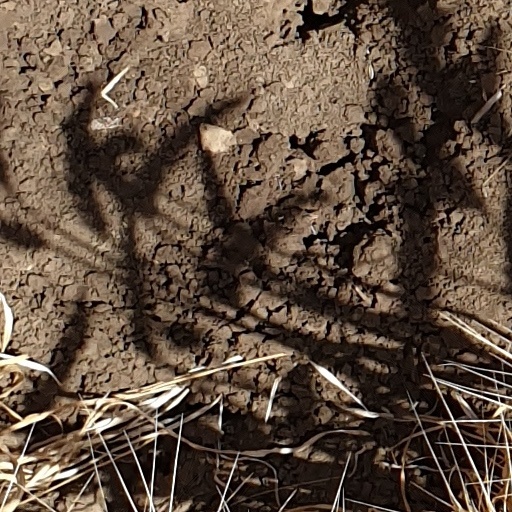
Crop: wheat